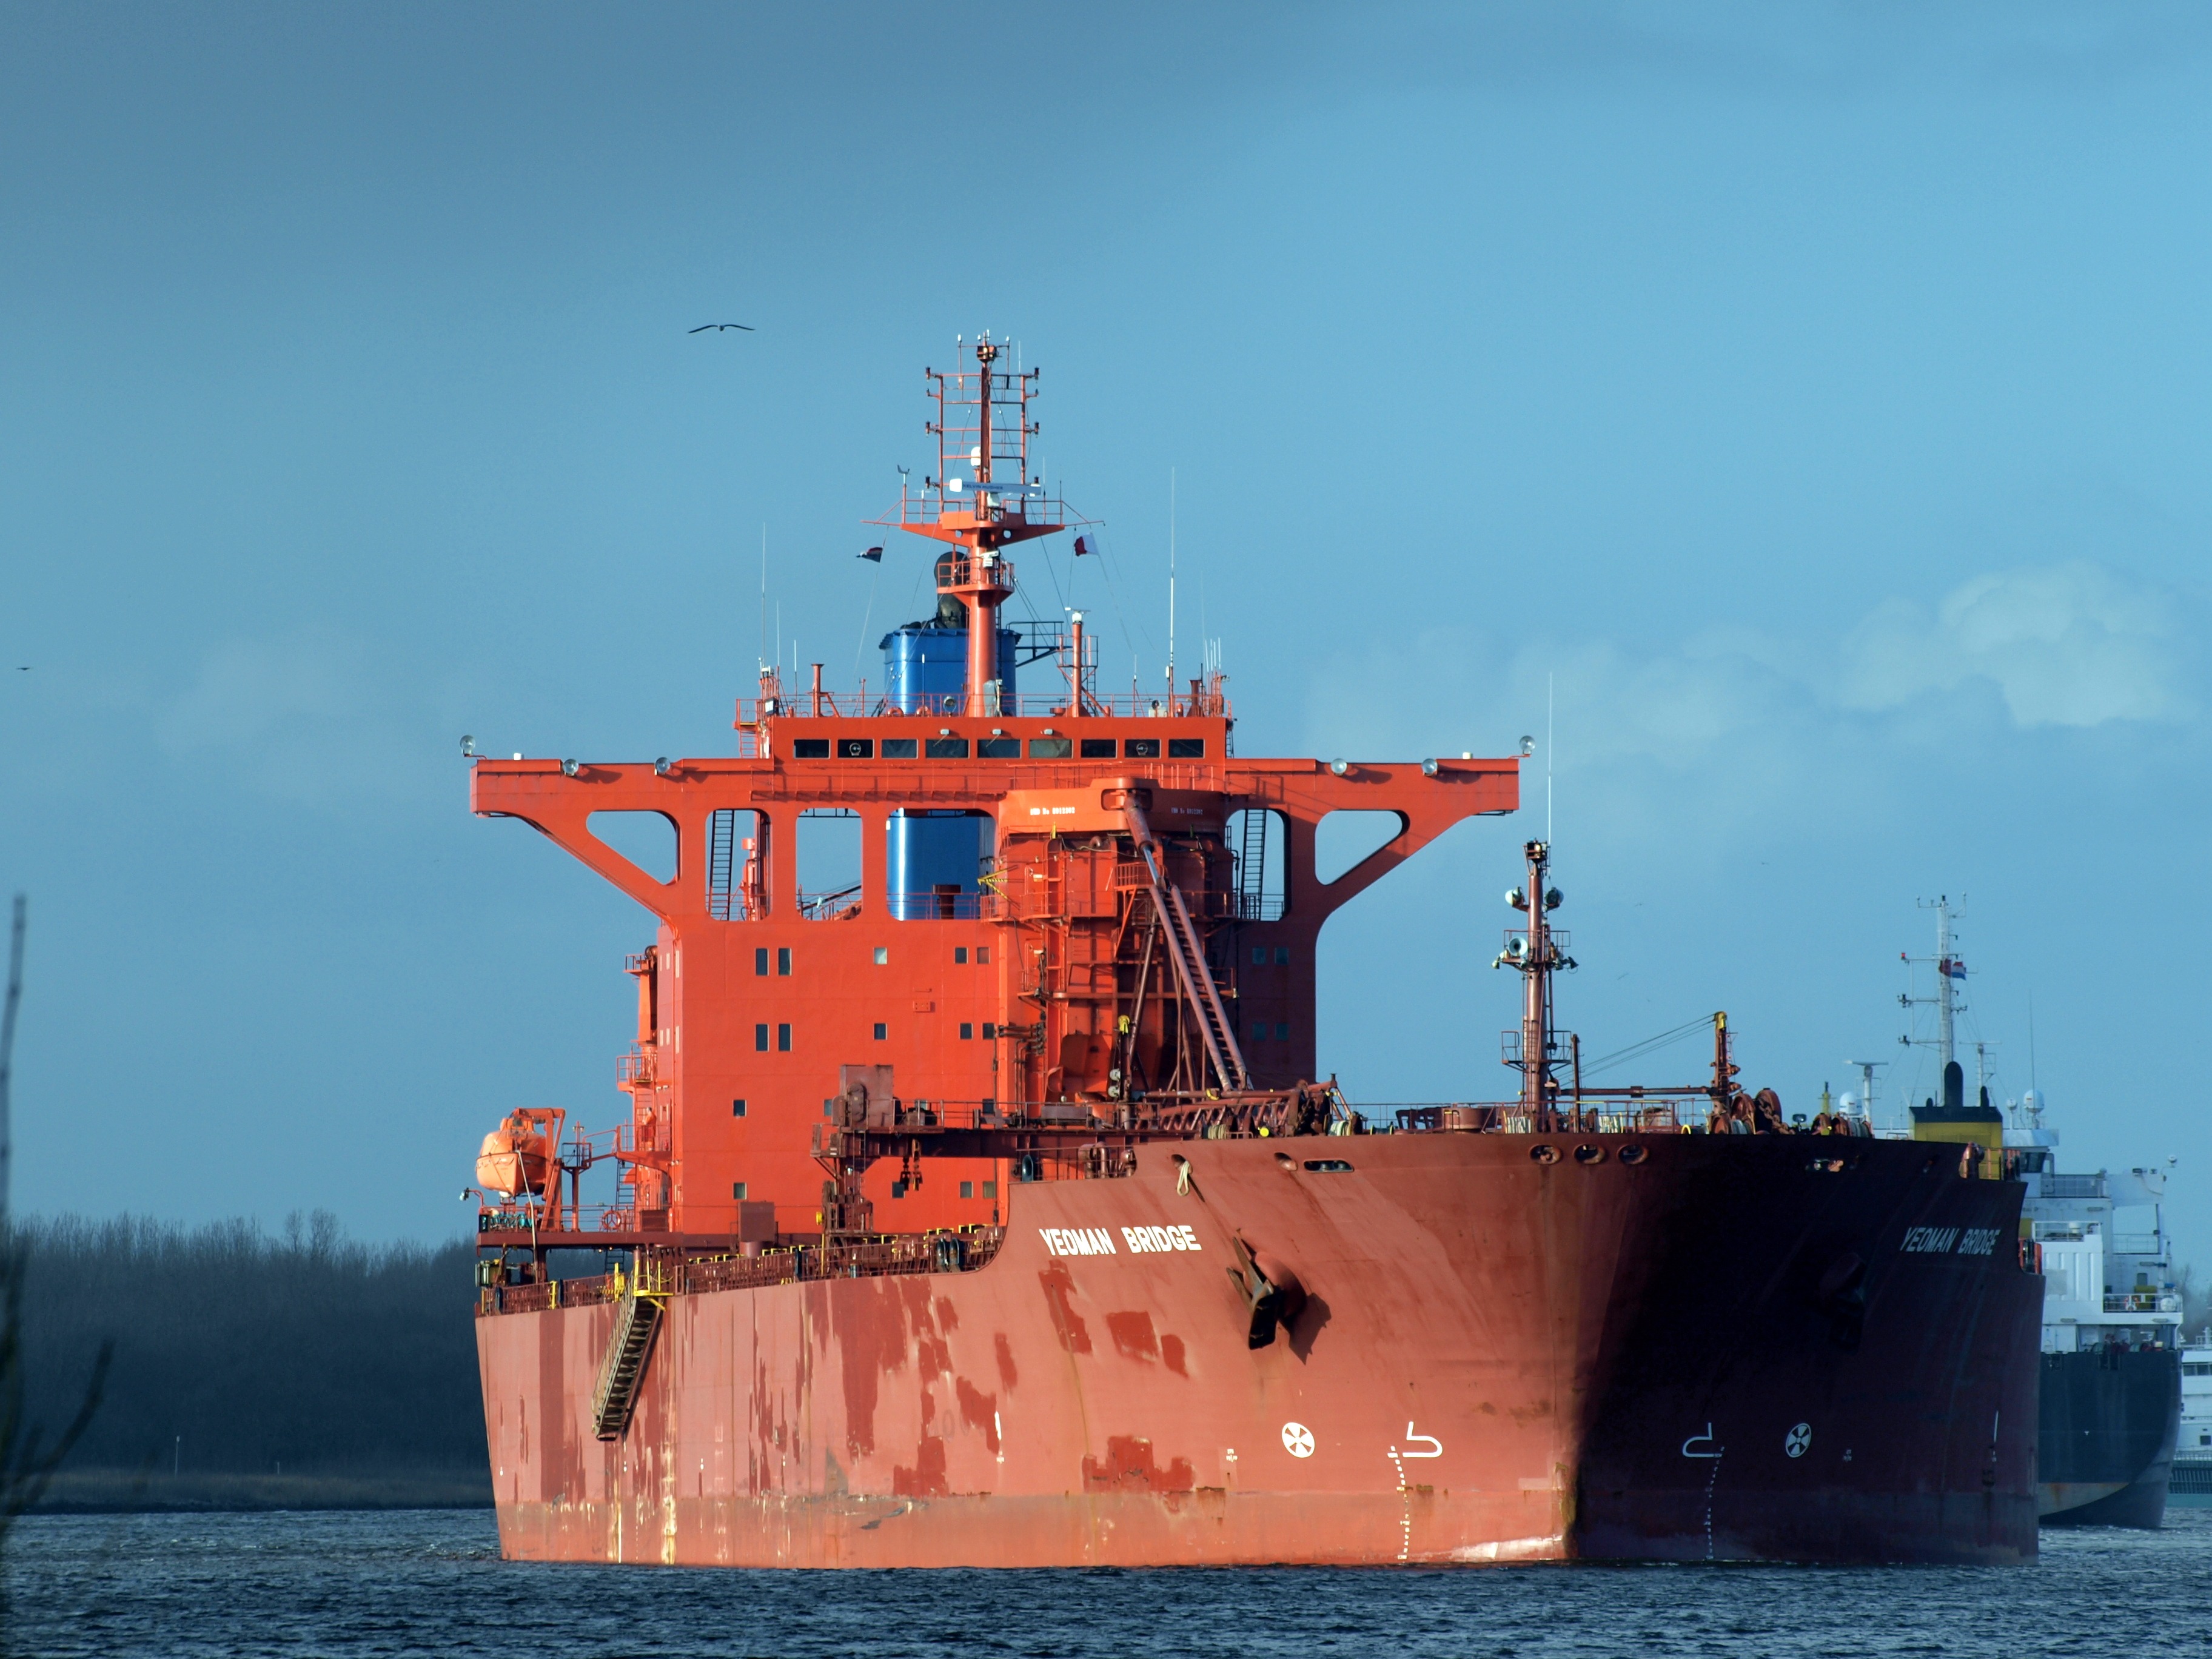
sea, ocean, ship, transport, vehicle, industry, port, cargo ship, amsterdam, channel, steamer, freighter, tugboat, watercraft, container ship, frachtschiff, freight transport, ozeanriese, oil tanker, tank ship, bulk carrier, research vessel, floating production storage and offloading, offshore drilling, anchor handling tug supply vessel, platform supply vessel, yeoman bridge